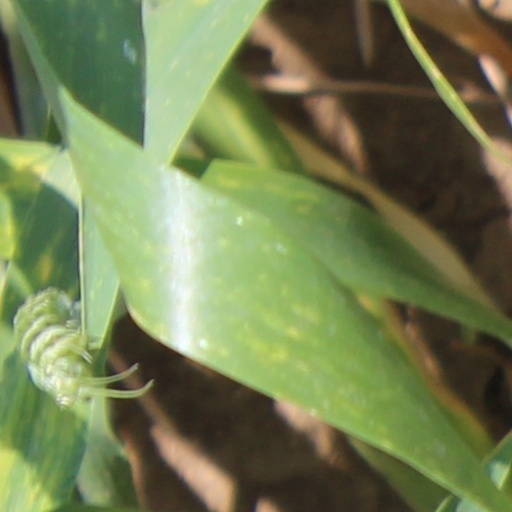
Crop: wheat